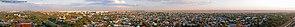
Aksaï, est une localité de la province du Kazakhstan-Occidental au Kazakhstan. Elle fait partie du district de Borili dont elle est le chef-lieu. Créée en 1936, elle accède au statut de ville en 1967.